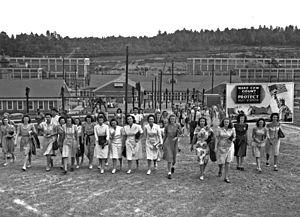
Clinton Engineer Works est le nom d'une installation du projet Manhattan pendant la Seconde Guerre mondiale. Elle a produit l'uranium enrichi utilisé dans le bombardement atomique d'Hiroshima en août 1945, ainsi que les premiers échantillons de plutonium produit par réacteur nucléaire. CEW est nommée d'après la ville de Clinton, dans le Tennessee.
Projet Manhattan est le nom de code du projet de recherche qui produisit la première bombe atomique durant la Seconde Guerre mondiale. Il fut mené par les États-Unis avec la participation du Royaume-Uni et du Canada. De 1942 à 1946, il fut dirigé par le major-général Leslie Richard Groves du corps des ingénieurs de l'armée des États-Unis. Sa composante militaire fut appelée « Manhattan District » et le terme « Manhattan » remplaça graduellement le nom de code officiel, Development of Substitute Materials, pour désigner l'ensemble du projet. Au cours de son développement, le projet absorba son équivalent britannique, Tube Alloys.